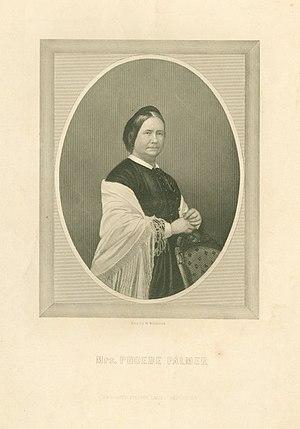
Phoebe Palmer est une évangéliste méthodiste et une écrivaine qui a joué un rôle important dans la diffusion en Amérique de la doctrine de la perfection chrétienne. Elle est considérée à ce titre comme l'une des fondateurs du mouvement de sanctification.